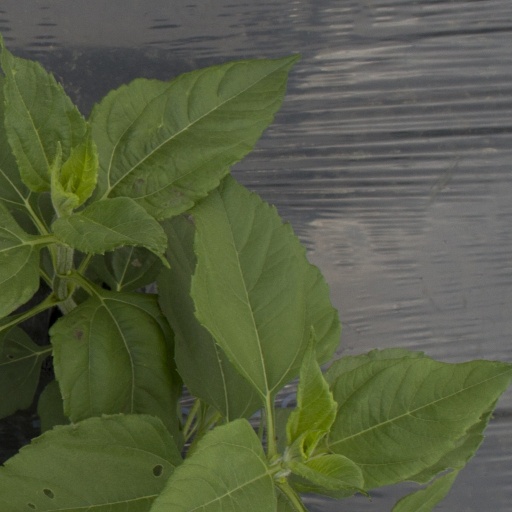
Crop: Jerusalem artichoke